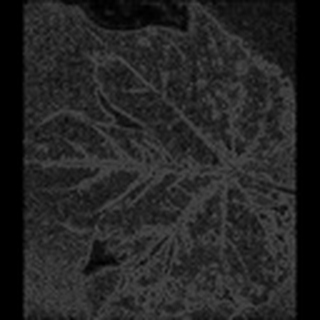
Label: cotton_bacterial_blight